Our Lady of Fátima

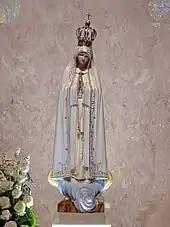
A replica of the original image at the Manila Cathedral

Karl Rahner and other theologians opines that the Pontiff, by authoritatively fostering the Marian veneration in places such as Fátima and Lourdes, motivate the faithful into an acceptance of divine faith. In October 1930, Bishop da Silva declared that the apparitions at Fátima were "worthy of belief," and approved public devotion to the Blessed Virgin under the title Our Lady of Fátima. Since then, the Vatican granted indulgences and permitted special Liturgies of the Mass to be celebrated in Fátima.